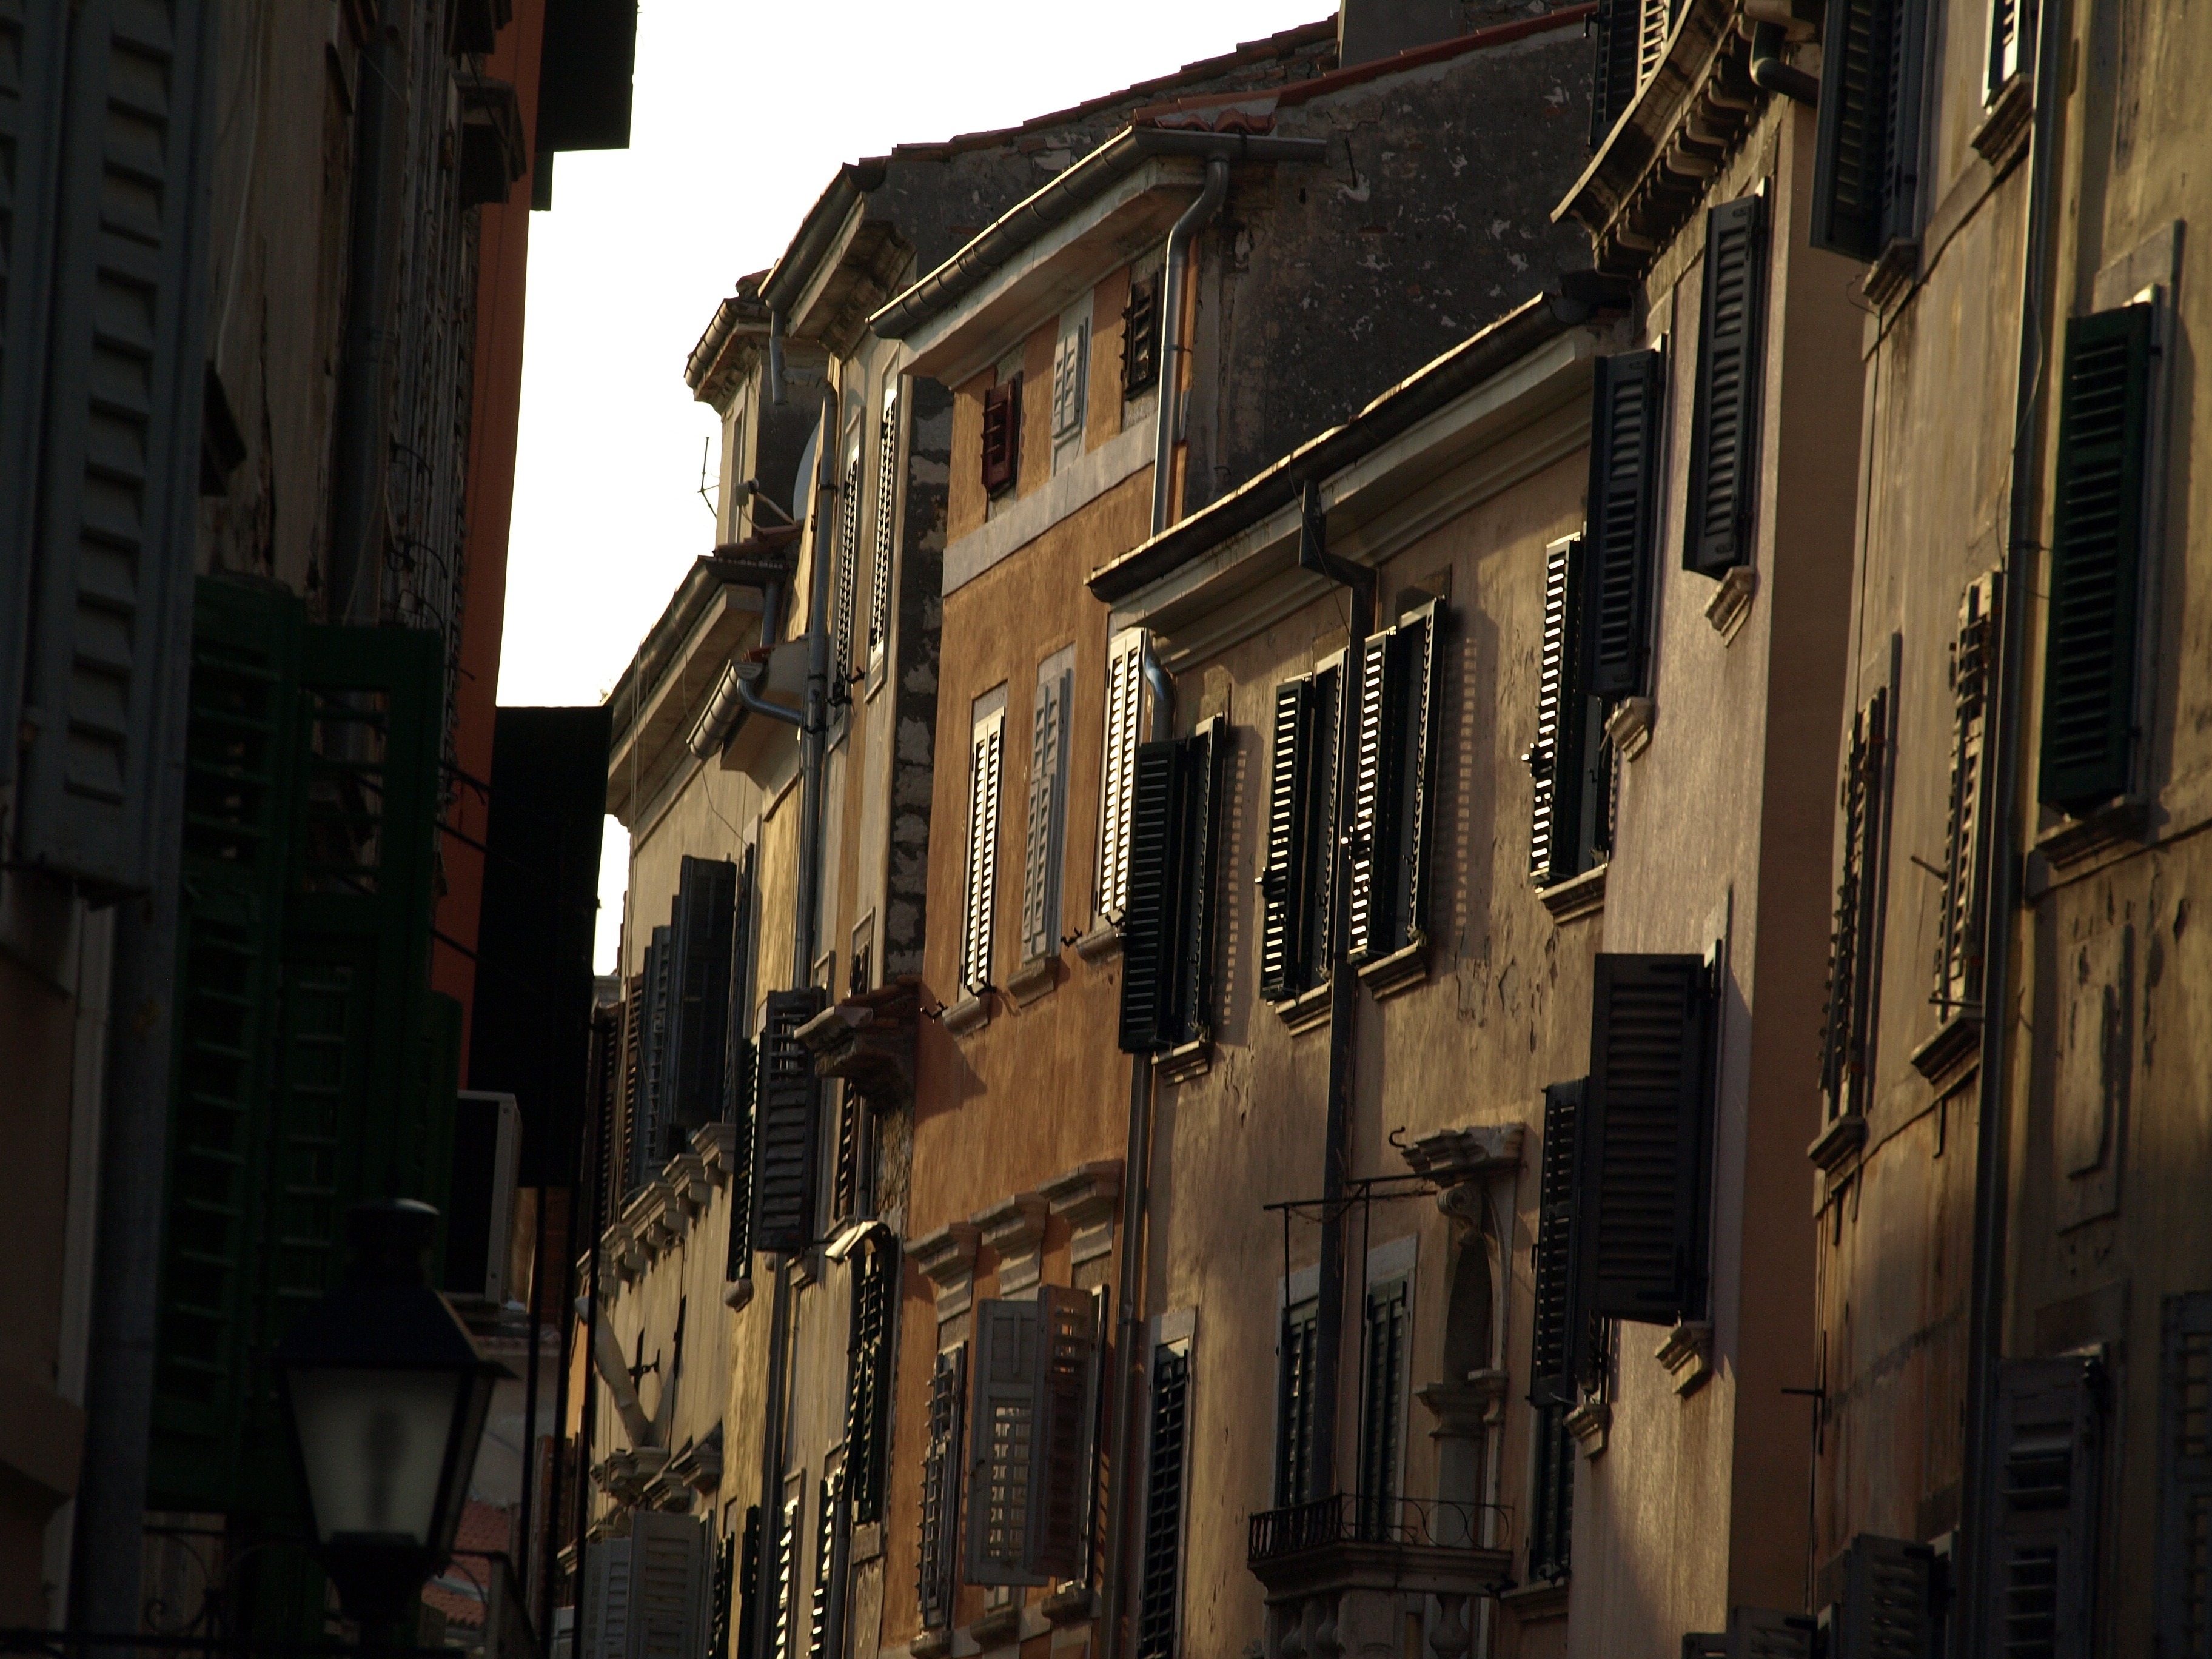
nature, architecture, road, street, night, house, town, building, alley, city, cityscape, downtown, summer, evening, facade, tourism, lighting, croatia, shutters, infrastructure, the sun, metropolis, rovinj, neighbourhood, urban area, human settlement